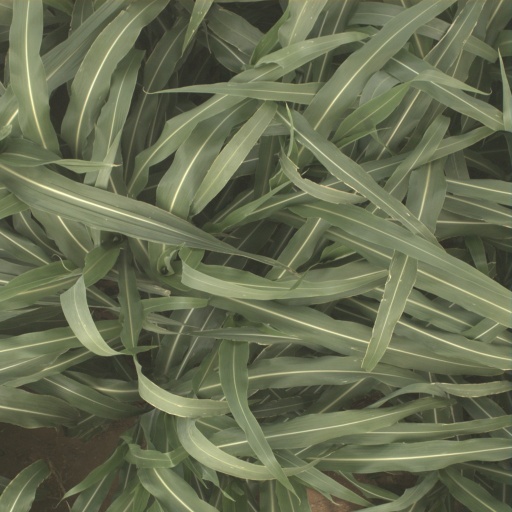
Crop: sorghum